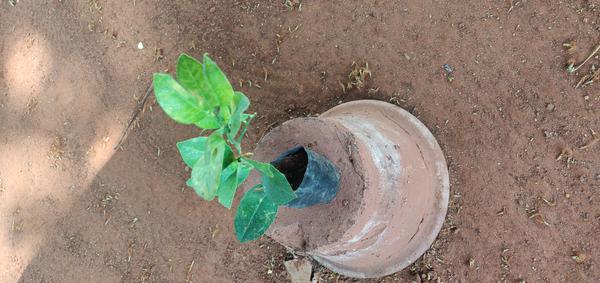
Plant: Lemon